Steve Smith (cricketer)

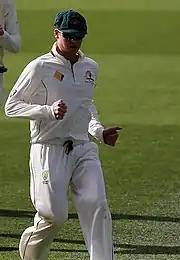
Smith playing for Australia in 2016

Following the 5–0 ODI defeat in South Africa, the Australian team returned home for a 3 Test series against South Africa. In the first Test Smith made a duck and 34 runs, and Australia lost the Test match. In the second Test at Hobart, Smith made 48 not out in the first innings but the rest of the team capitulated, making a total score of only 85 runs and losing the Test. Following the defeat, criticism of Smith's captaincy and the team's performance emerged which saw the influx of young players such as Matt Renshaw, Peter Handscomb and Nic Maddison for the last Test. After losing five consecutive Tests, Smith made 59 and 40, respectively, with the addition of his team performances to win the day-night Test match in Adelaide. The win avoided a 3–0 whitewash, as the 2–1 defeat marked Smith's first series defeat at home.